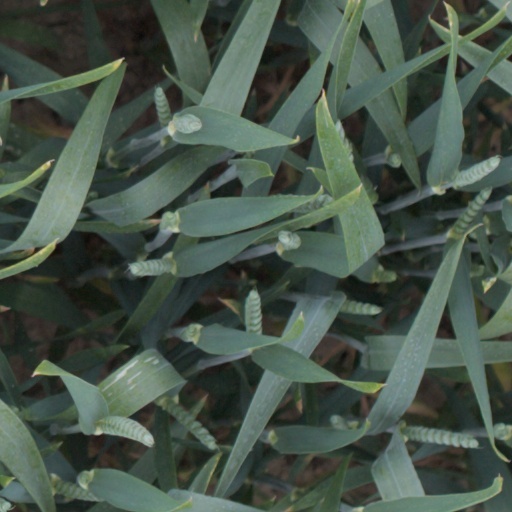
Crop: wheat